Hong Kong Velodrome

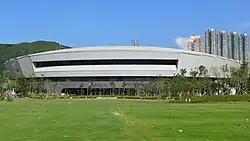
Hong Kong Velodrome in May 2014

Hong Kong Velodrome is a velodrome in Tseung Kwan O, Hong Kong. It has a 250-metre cycling track and spectator facilities for 3,000 people. It opened on 30 December 2013 next to the Tseung Kwan O Sports Ground.